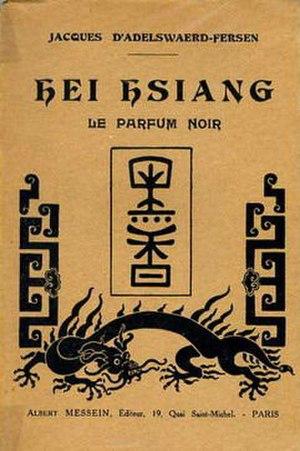
Jacques d'Adelswärd-Fersen, né le 20 février 1880 à Paris 8ᵉ et mort à Capri le 5 novembre 1923, est un poète et romancier français. Aristocrate et dandy, il est connu pour avoir créé Akademos, la première revue homosexuelle française.